Mason Foster

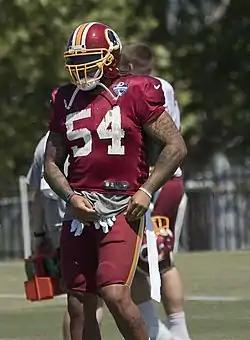
Foster with the Washington Redskins in 2017

Mason Foster (born March 1, 1989) is an American former professional football player who was a linebacker in the National Football League (NFL). He was selected by the Tampa Bay Buccaneers in the third round of the 2011 NFL draft. He played college football for the Washington Huskies. He was also a member of the Chicago Bears and Washington Redskins.